Archipelago of San Andrés, Providencia and Santa Catalina

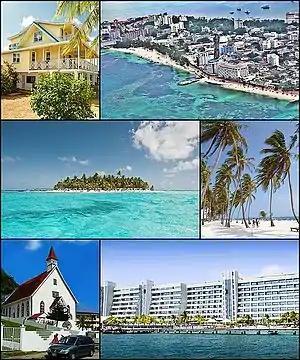
San Andrés Island montage

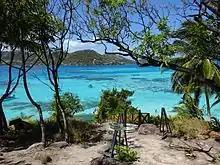
Cangrejo Cay,

This is the main island of the San Andrés group, and the largest of the department. It is located at . It measures in length with a width of and covers an area of . There is a tiny lagoon in the centre of the island called Big Pond. The principal town is San Andrés in the north of the island. Another town is San Luis on the east coast. "Cayo Johnny" (Johnny Caye) lies ENE of German Point (Punta Norte), the island's northern tip, and Haynes Cay about the same distance east of the island. Cotton Cay is less than south of San Andrés town, on the northeastern coast.